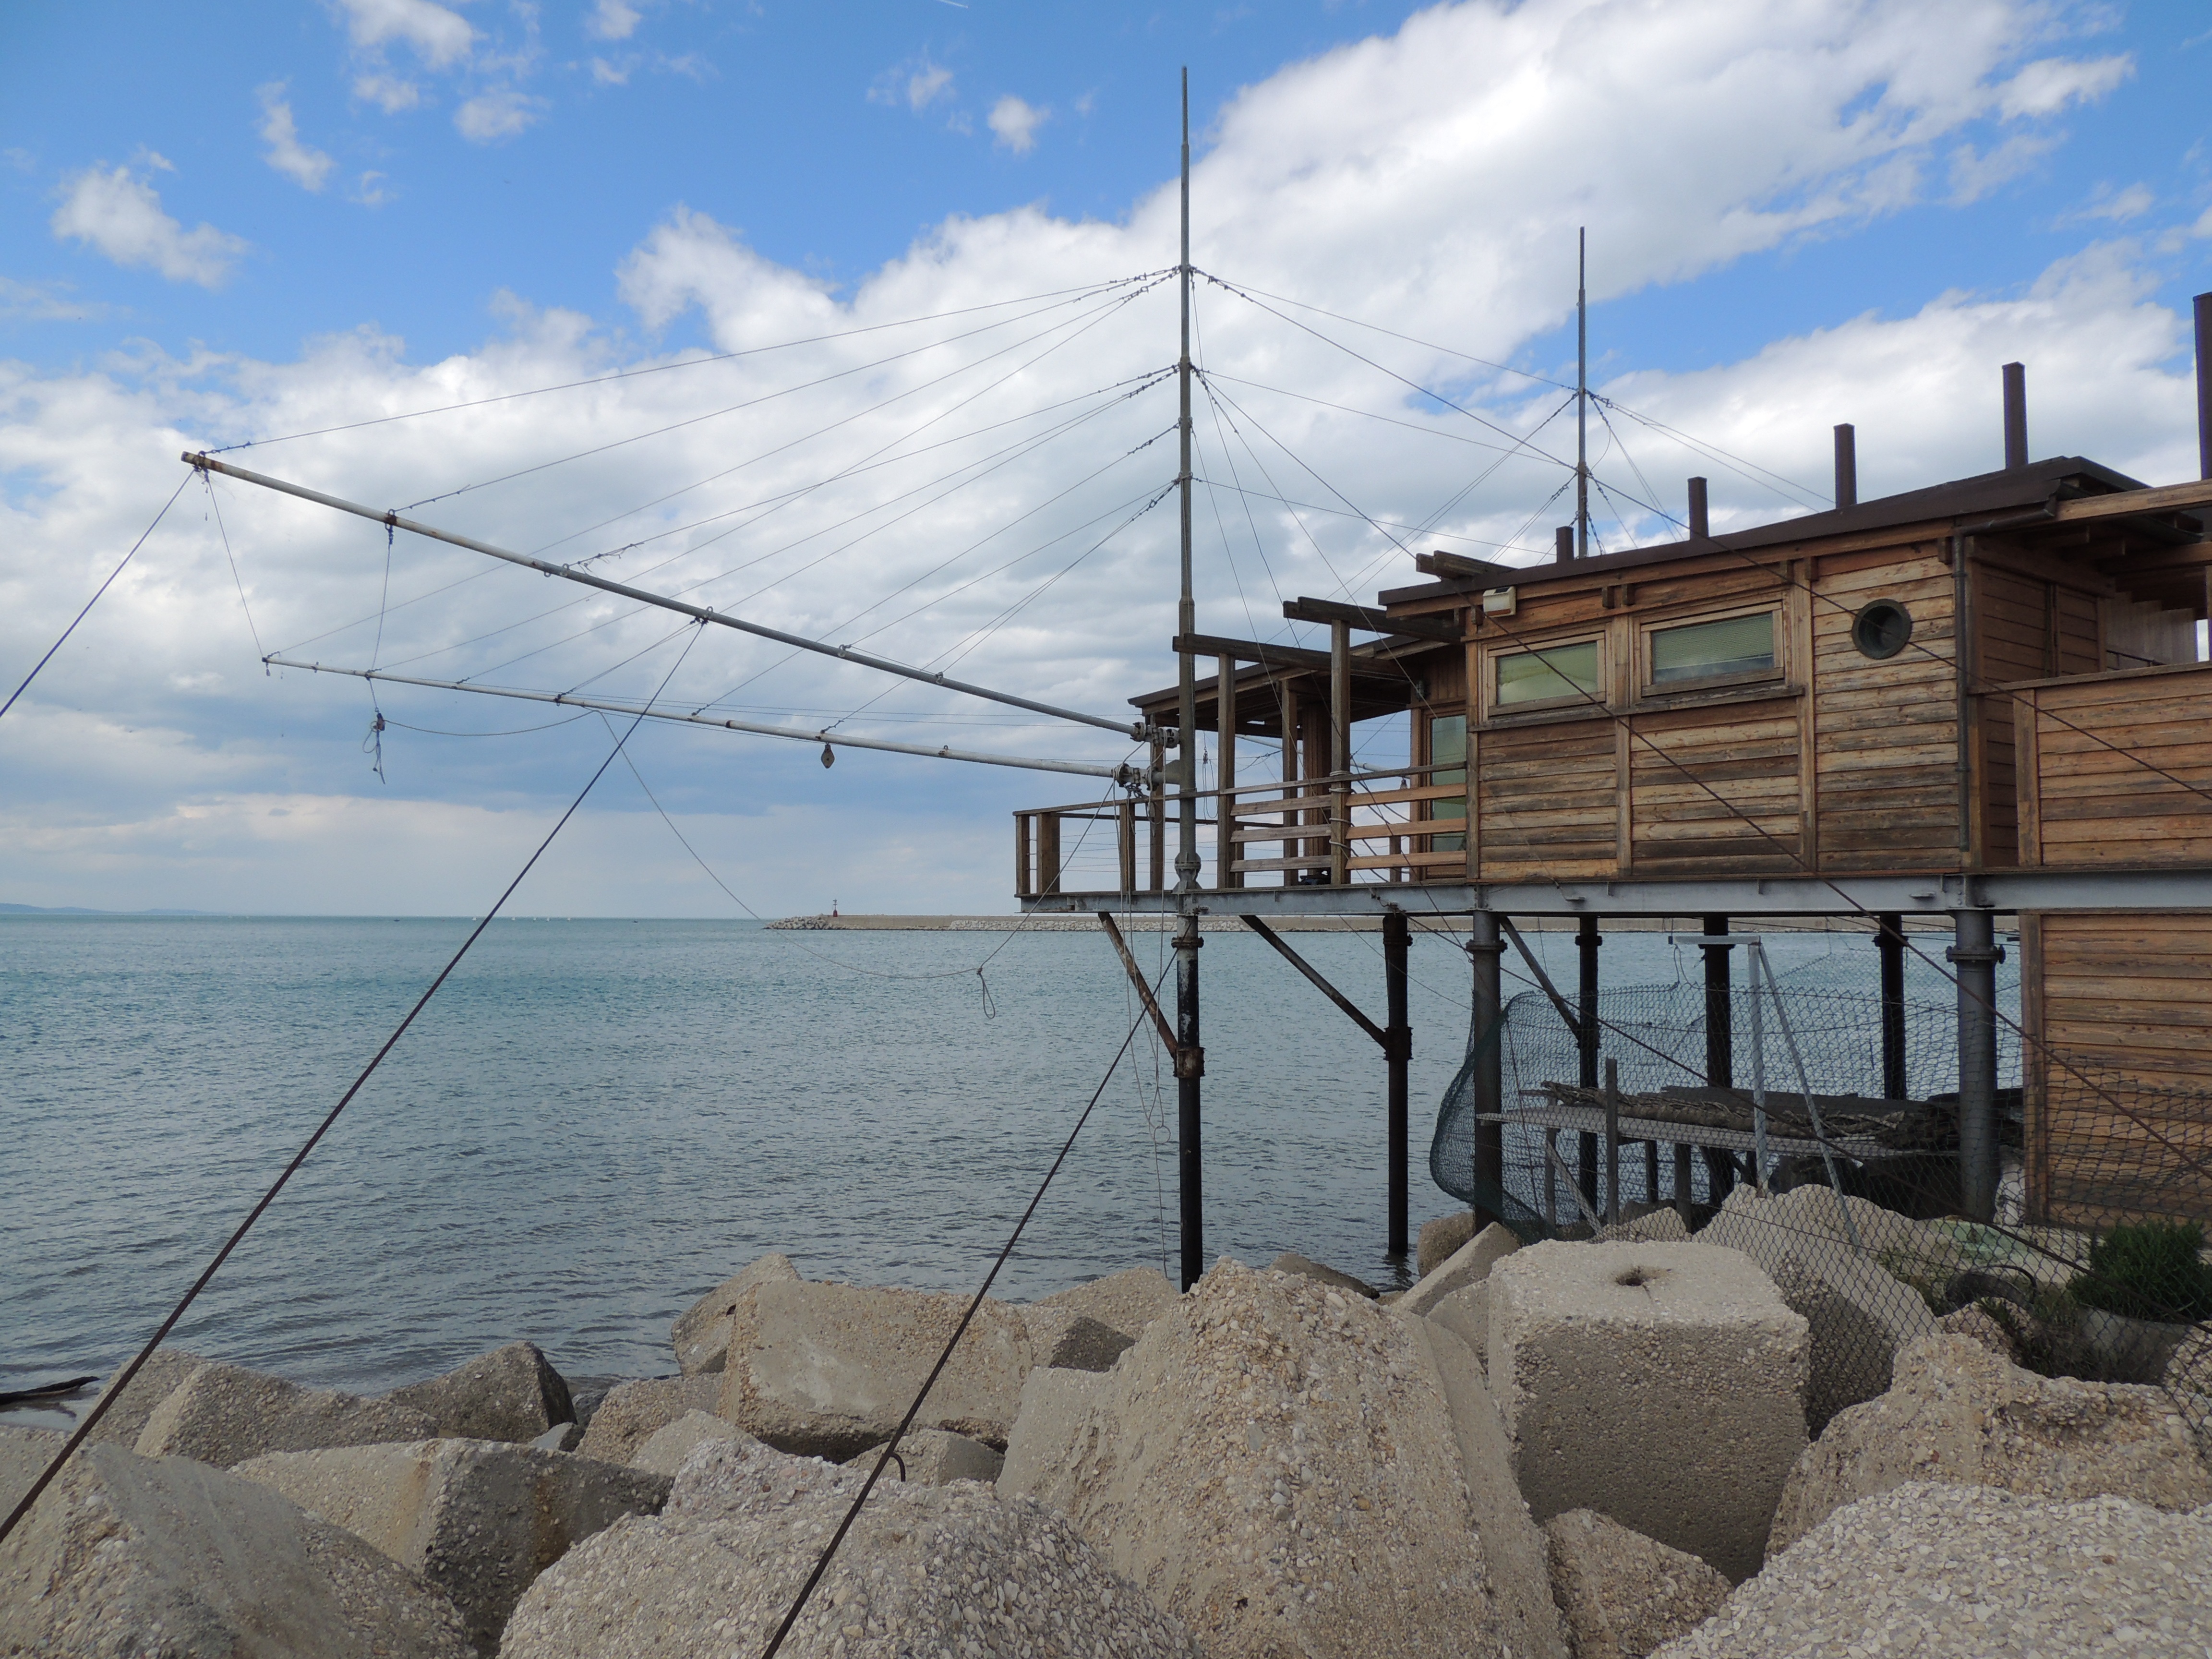
sea, coast, dock, shore, vacation, vehicle, fishing, mast, bay, networks, trabocchi